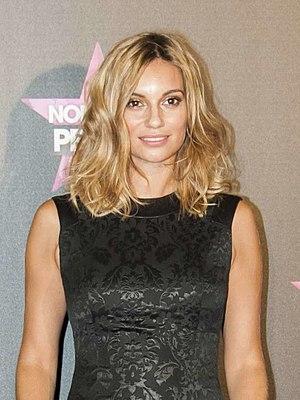
Norma Ruiz Izquierdo, née le 9 juin 1980 à Madrid, est une actrice espagnole. Elle est principalement connue pour des rôles à la télévision.